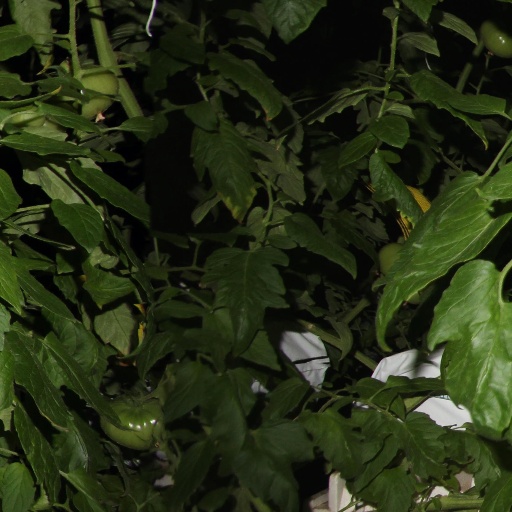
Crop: tomato